Hotel Talisi

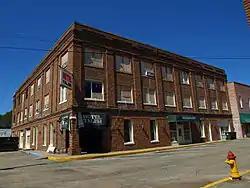
Hotel Talisi (2010)

Hotel Talisi is a historic hotel in Tallassee, Alabama, United States. Built in 1928, the structure was added to the Alabama Register of Landmarks and Heritage in 1977. The building was severely damaged by arson in 2009.